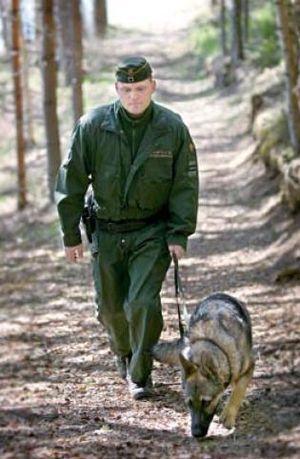
Un garde-frontière est une personne militaire ou policière chargée officiellement de la surveillance des frontières d'un pays. Il intervient notamment dans le cas de conflits armés et dans la lutte contre le terrorisme. En temps de paix, le garde-frontière joue le rôle de douanier.